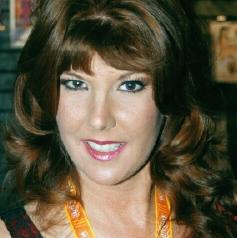
Age: 37